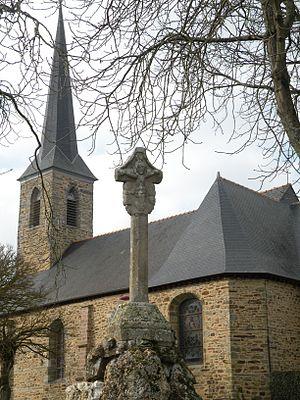
Église et calvaire de Saint-Séglin.
Saint-Séglin est une commune française située dans le département d'Ille-et-Vilaine en Région Bretagne. Elle est membre de Vallons de Haute-Bretagne communauté.